Culture of Eastern Arabia

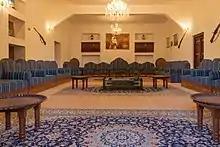
A Majlis in the United Arab Emirates. Majlis forms the unit of social gathering in Arab culture.

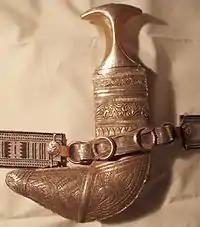
A khanjar, a commonly worn dagger in Oman ( 1924)

Cultures in the region include those of Bahrain, southern Iraq, Kuwait, UAE, Eastern Saudi Arabia (Qatif and Al-Hasa), Qatar, and Northern Oman.